John Beilein

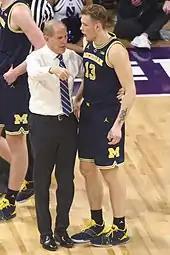

Following their late season burst and strong tournament play, the 2018–19 Wolverines were ranked number 18 in the Coaches' Poll and number 19 in the AP Poll to start the season. With a victory over Norfolk State on November 6, 2018, Beilein earned his 800th career win as a head coach. In the third game of the season, Michigan defeated Villanova 73–46 in a rematch of the 2018 national championship game. Michigan went on to win its first 17 games of the season, which included wins over ranked North Carolina, Purdue, and Indiana teams. In doing so, the 2018–19 team set the school record for most wins to start a season (surpassing the 2012–13 and 1985–86 teams by a game) and tied the 1984–85 team for most consecutive wins altogether. Michigan finally lost on January 19 to Wisconsin but shared the distinction of being the last undefeated team in the country with Virginia. After finishing the regular season 28–6, the Wolverines defeated Montana and Florida in the first two rounds of the NCAA Tournament to clinch their second straight 30-win season (a first in school history) and third consecutive Sweet 16 appearance. Beilein finished his career at Michigan with a 278–150 record in 12 seasons as head coach, including two trips to the national title game, two Big Ten titles and two Big Ten tournament titles.